Kırklareli Museum

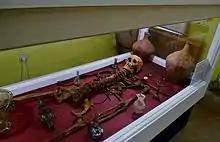
A human skeleton and grave goods, as found in a sarcophagus

The 236 archaeological artifacts are all excavated finds from sites around Kırklareli: in the settlements of Aşağıpınar, Kanlıgeçit, and Tilkiburnu; and in the tumuli of İslambeyli, Pınarhisar, Alpullu Höyüktepe, and Dolhan. There are fossils of marine and land species, and trees, spanning the time from the Holocene geological epoch to the era of Ancient Rome. There are archaeological artifacts from the Neolithic (New Stone Age), Chalcolithic (Copper Age), and Iron Age, as well as from the eras of Ancient Greece, Ancient Rome, Byzantine Empire, and Ottoman Empire.